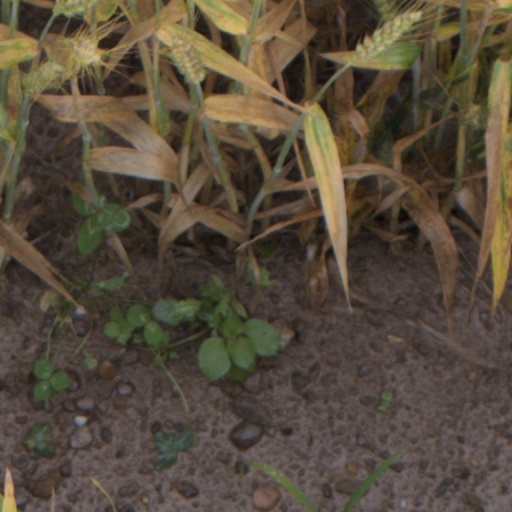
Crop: wheat